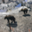
Label: bear